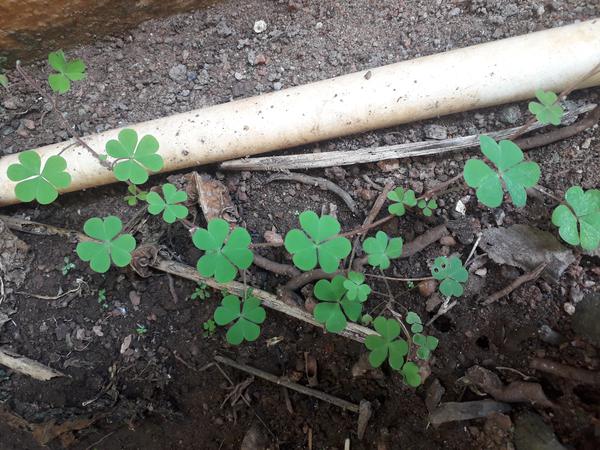
Plant: Wood_sorel